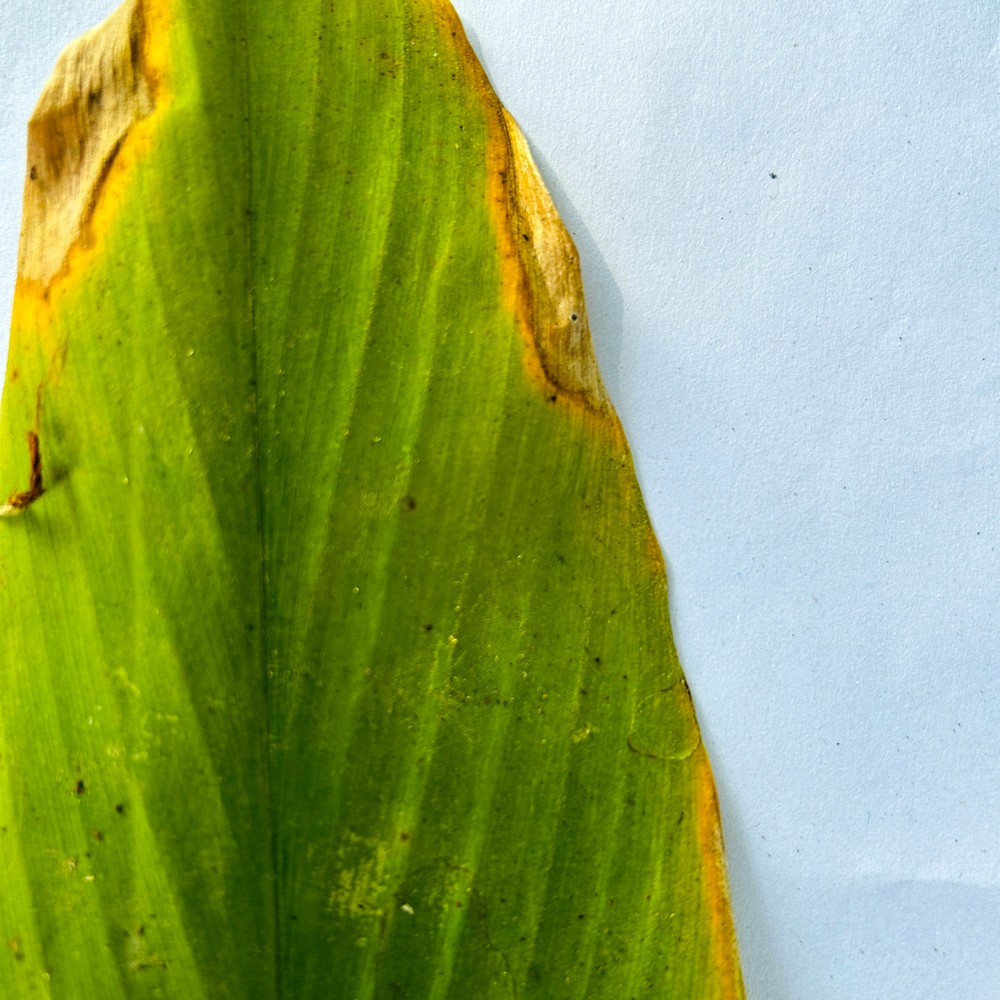
Label: Leaf Blotch